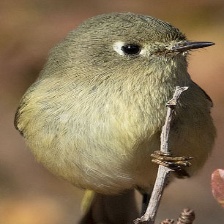
Species: RUBY CROWNED KINGLET
Scientific name: REGULUS CALENDULA